Rail transport in Namibia

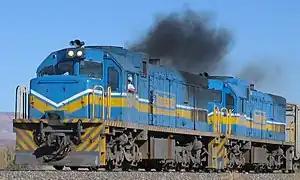
A TransNamib locomotives SAR Class 33-400 in Keetmanshoop.

The building of German South West Africa railways began with a small mining rail line at Cape Cross in 1895. The first major railway project was started in 1897 when the German Colonial Authority built the "Staatsbahn" (state railway) from Swakopmund to Windhoek. By 1902 the line was completed. Parallel to this government initiative the Otavi Mining and Railway Company (O.M.E.G.) was established which built a line from Swakopmund to Tsumeb via Otavi between 1903 and 1906, and a branch from Otavi to Grootfontein in 1907/08.